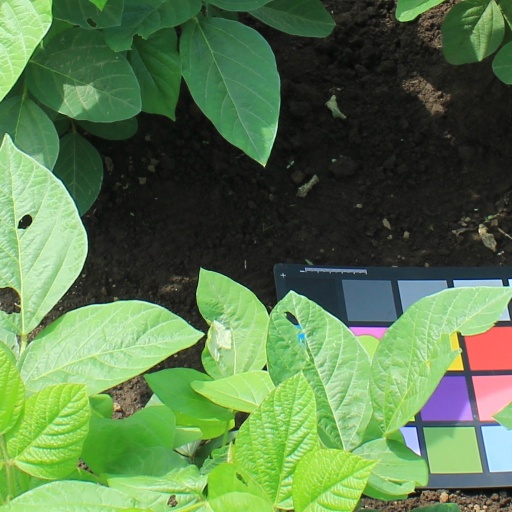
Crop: soybean